James Blish

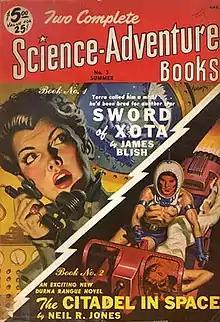
Blish's "The Warriors of Day" was originally published in "Two Complete Science-Adventure Books" in 1951 as "Sword of Xota"

Blish was what Andrew Liptack called a "practical writer". He would revisit, revise, and often expand on previously written stories. An example is "Sunken Universe" published in "Super Science Stories" in 1942. The story reappeared in "Galaxy Science Fiction" as "Surface Tension", in an altered form in 1952. The premise emphasized Blish's understanding of microbiology, and featured microscopic humans engineered to live on a hostile planet's shallow pools of water. The story proved to be among Blish's more popular and was anthologized in the first volume of Robert Silverberg "The Science Fiction Hall of Fame". It was also anthologized in "The Big Book of Science Fiction" (2016), edited by Ann and Jeff VanderMeer.